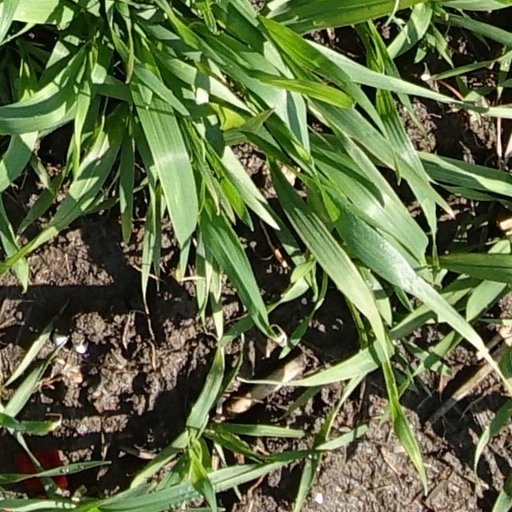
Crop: wheat